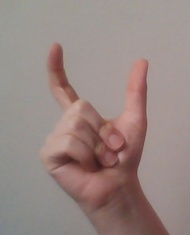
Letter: nun